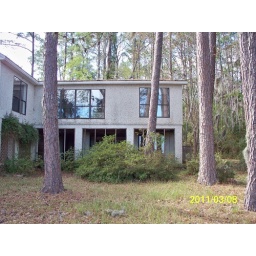
Back of house. Triple windows are in tiled sunroom/breakfast room. Double window is in small office/den.